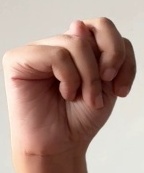
ASL sign: N